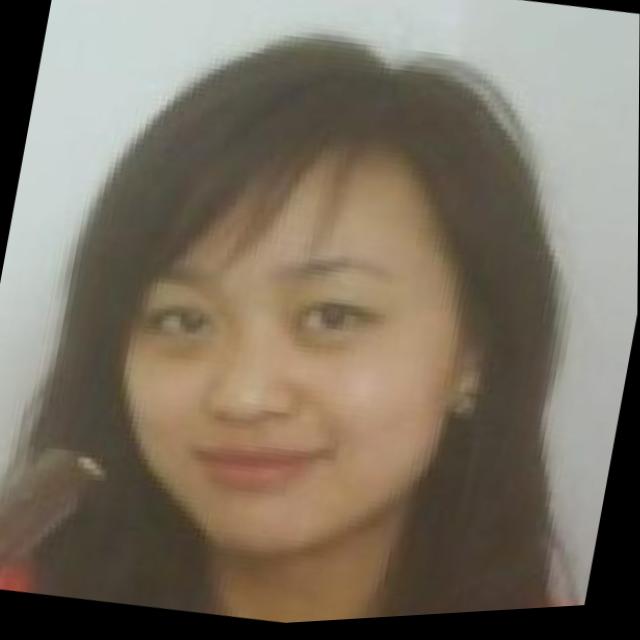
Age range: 21-44